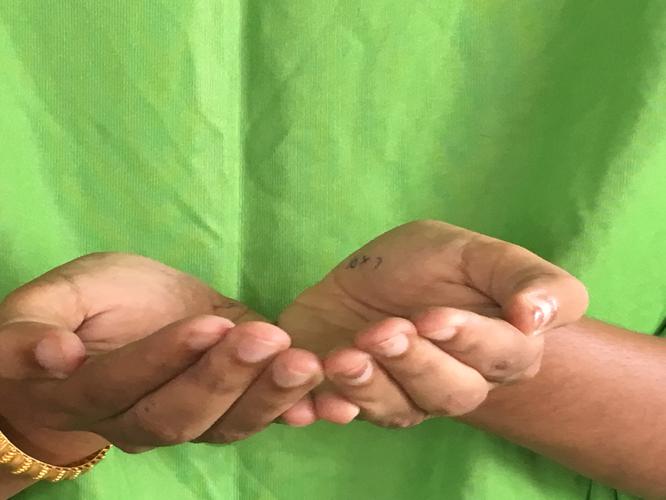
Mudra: Pushpaputa
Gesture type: double_hand